Harry Gozzard

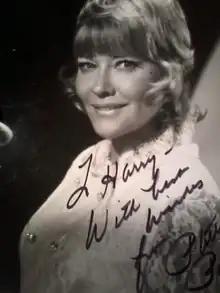
Gozzard worked with Patti Page at Elmwood Casino in 1960s

Oberstein pioneered the practice of payola, a term used in the music industry to describe the illegal practice of paying commercial radio stations to play songs without the stations disclosing the payments. (Payola can greatly influence a song's perceived popularity.) Oberstein was suddenly and unexpectedly fired in 1939 by RCA Victor. Since no explanation was ever given regarding his firing, one is left to wonder if the reason might have been directly related to his underhanded dealings with radio stations.